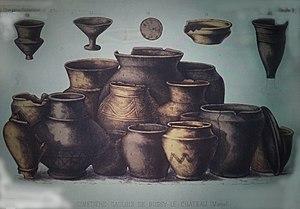
dessin d'objets trouvés lors de fouilles archéologiques.
Bussy-le-Château est une commune française, située dans le département de la Marne en région Grand Est, à 7 km au sud de Suippes.